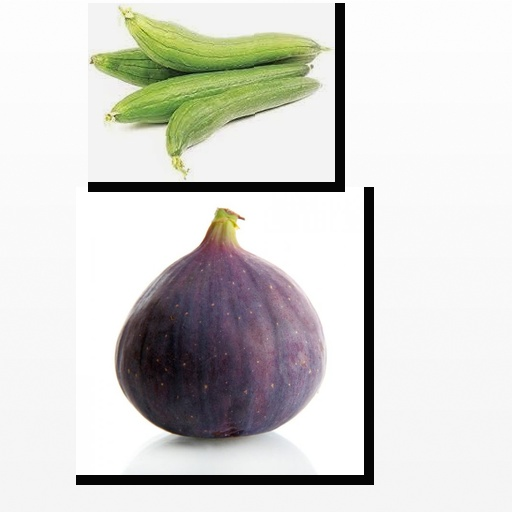
Food items: fig, sponge_gourd